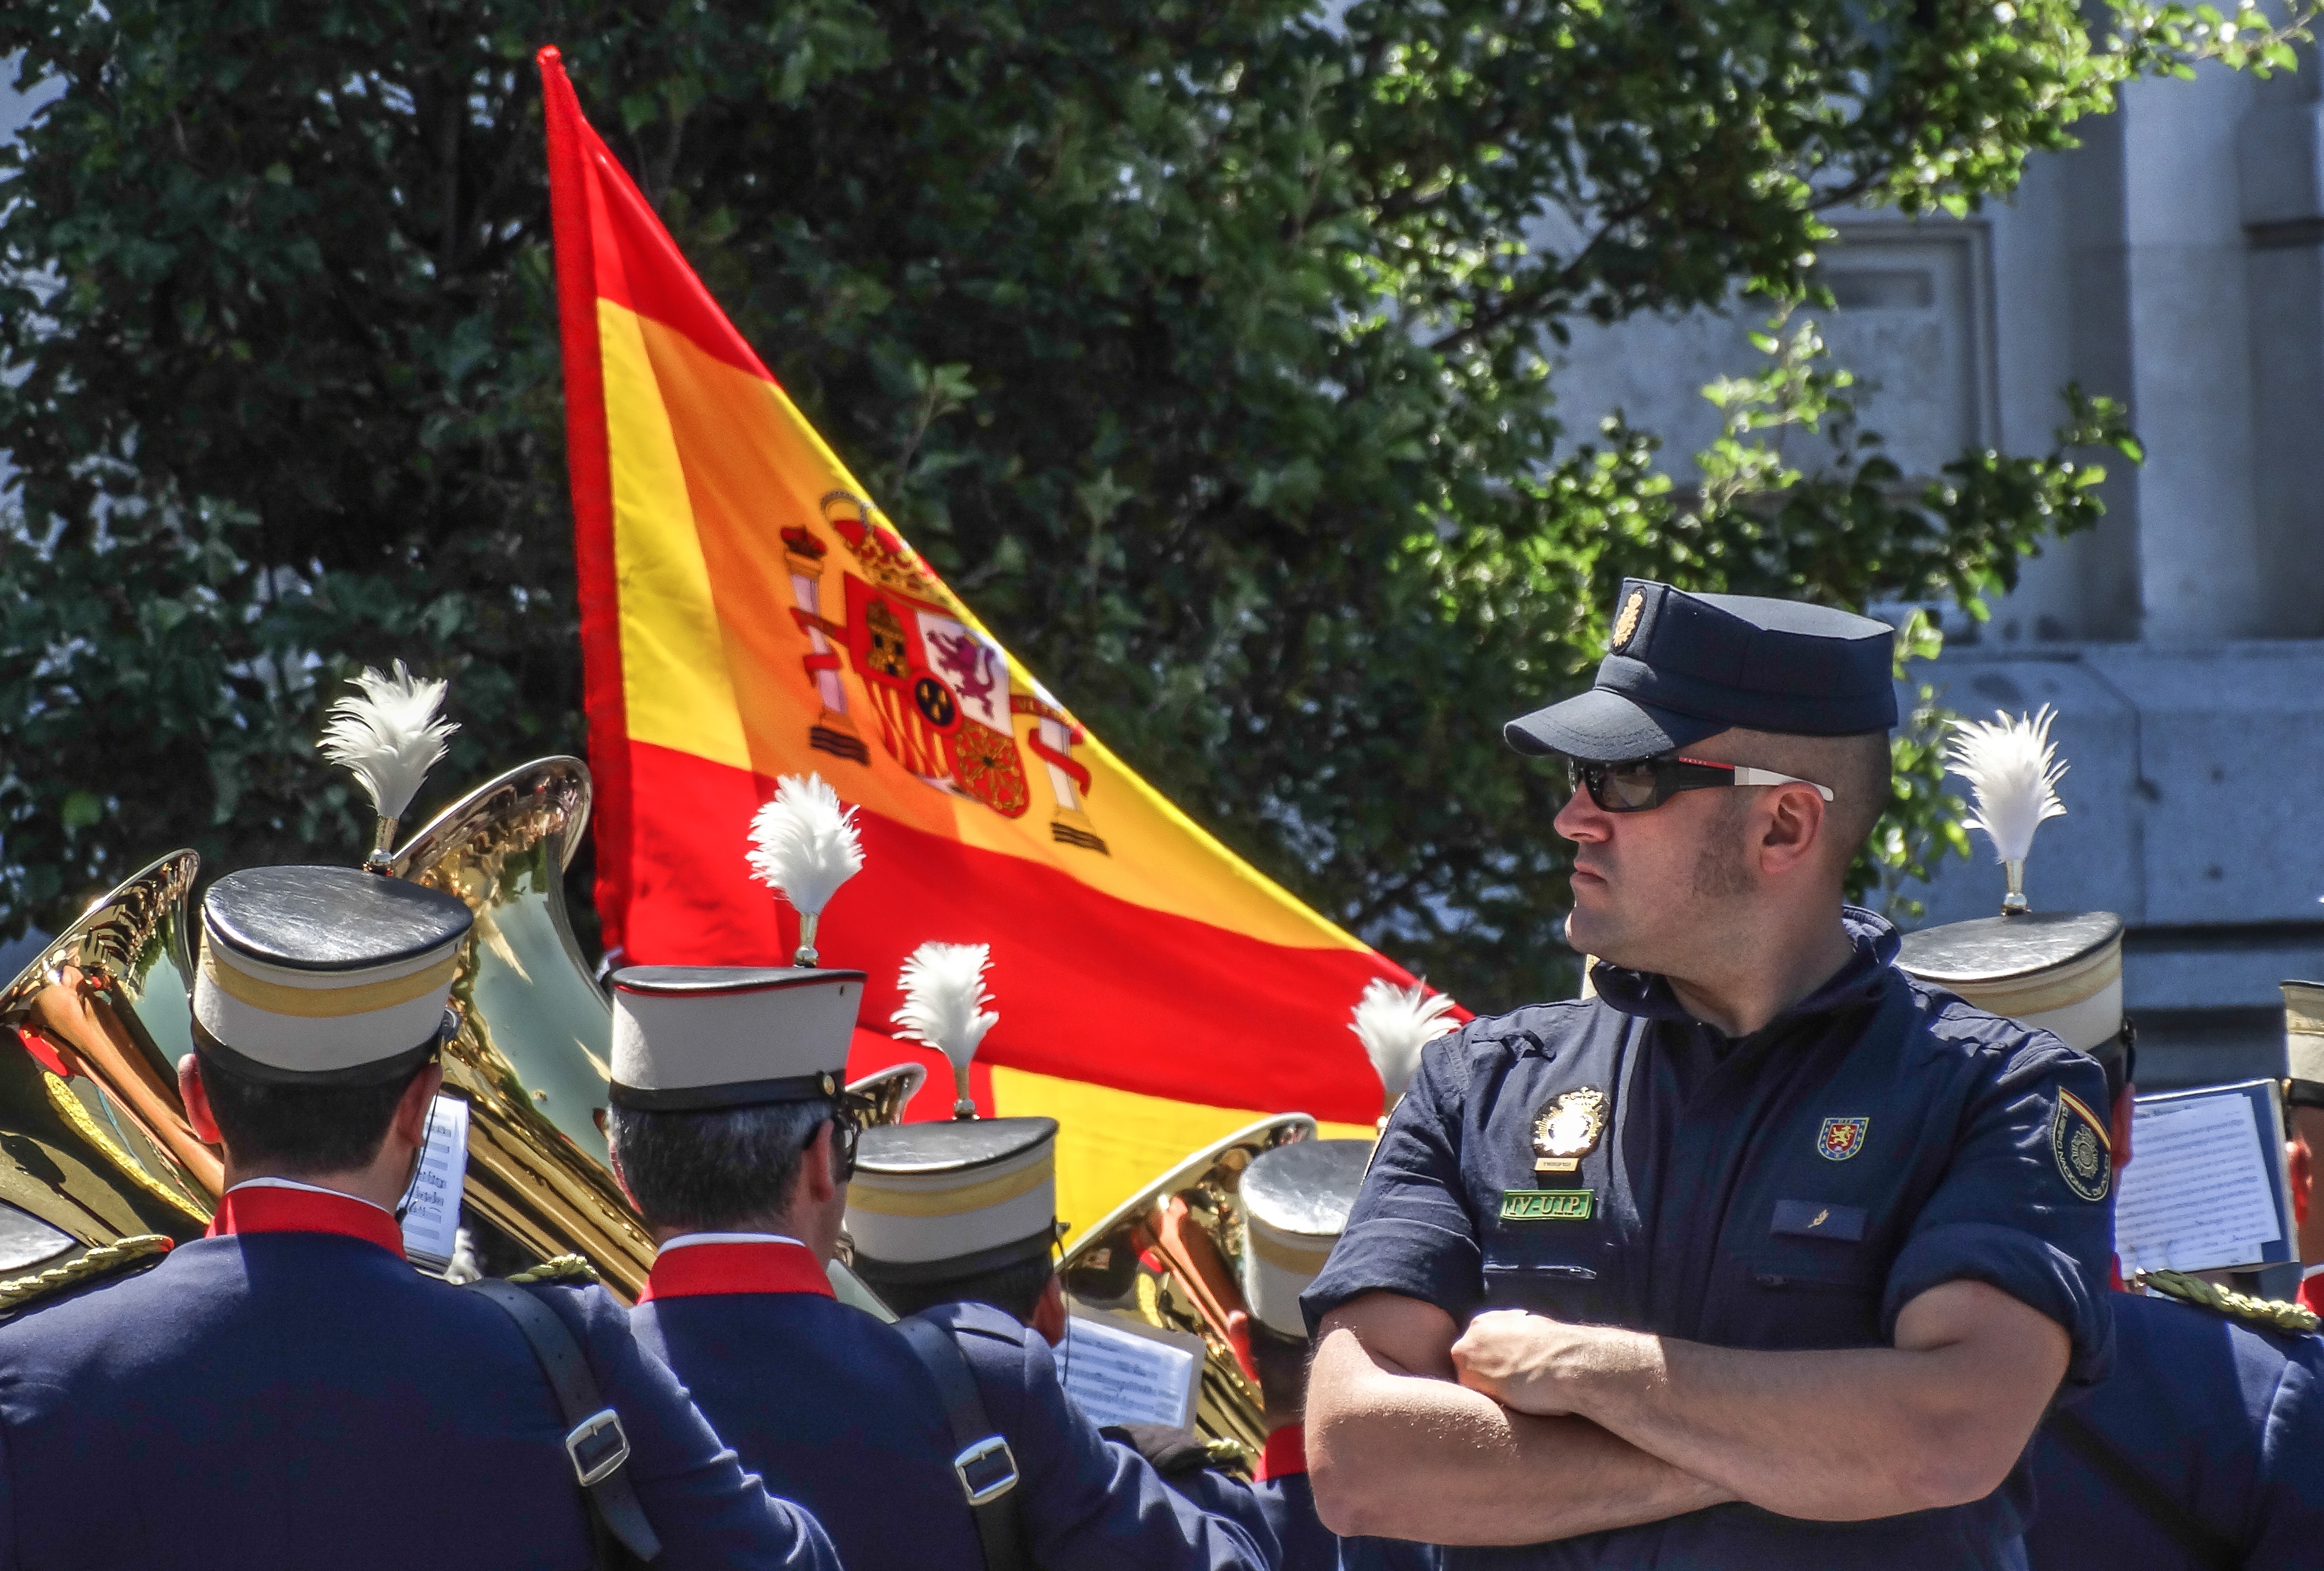
person, military, army, flag, parade, rifle, police, uniform, soldiers, guard, caps, troop, veteran, honor guard, in formation, military service, hoisting